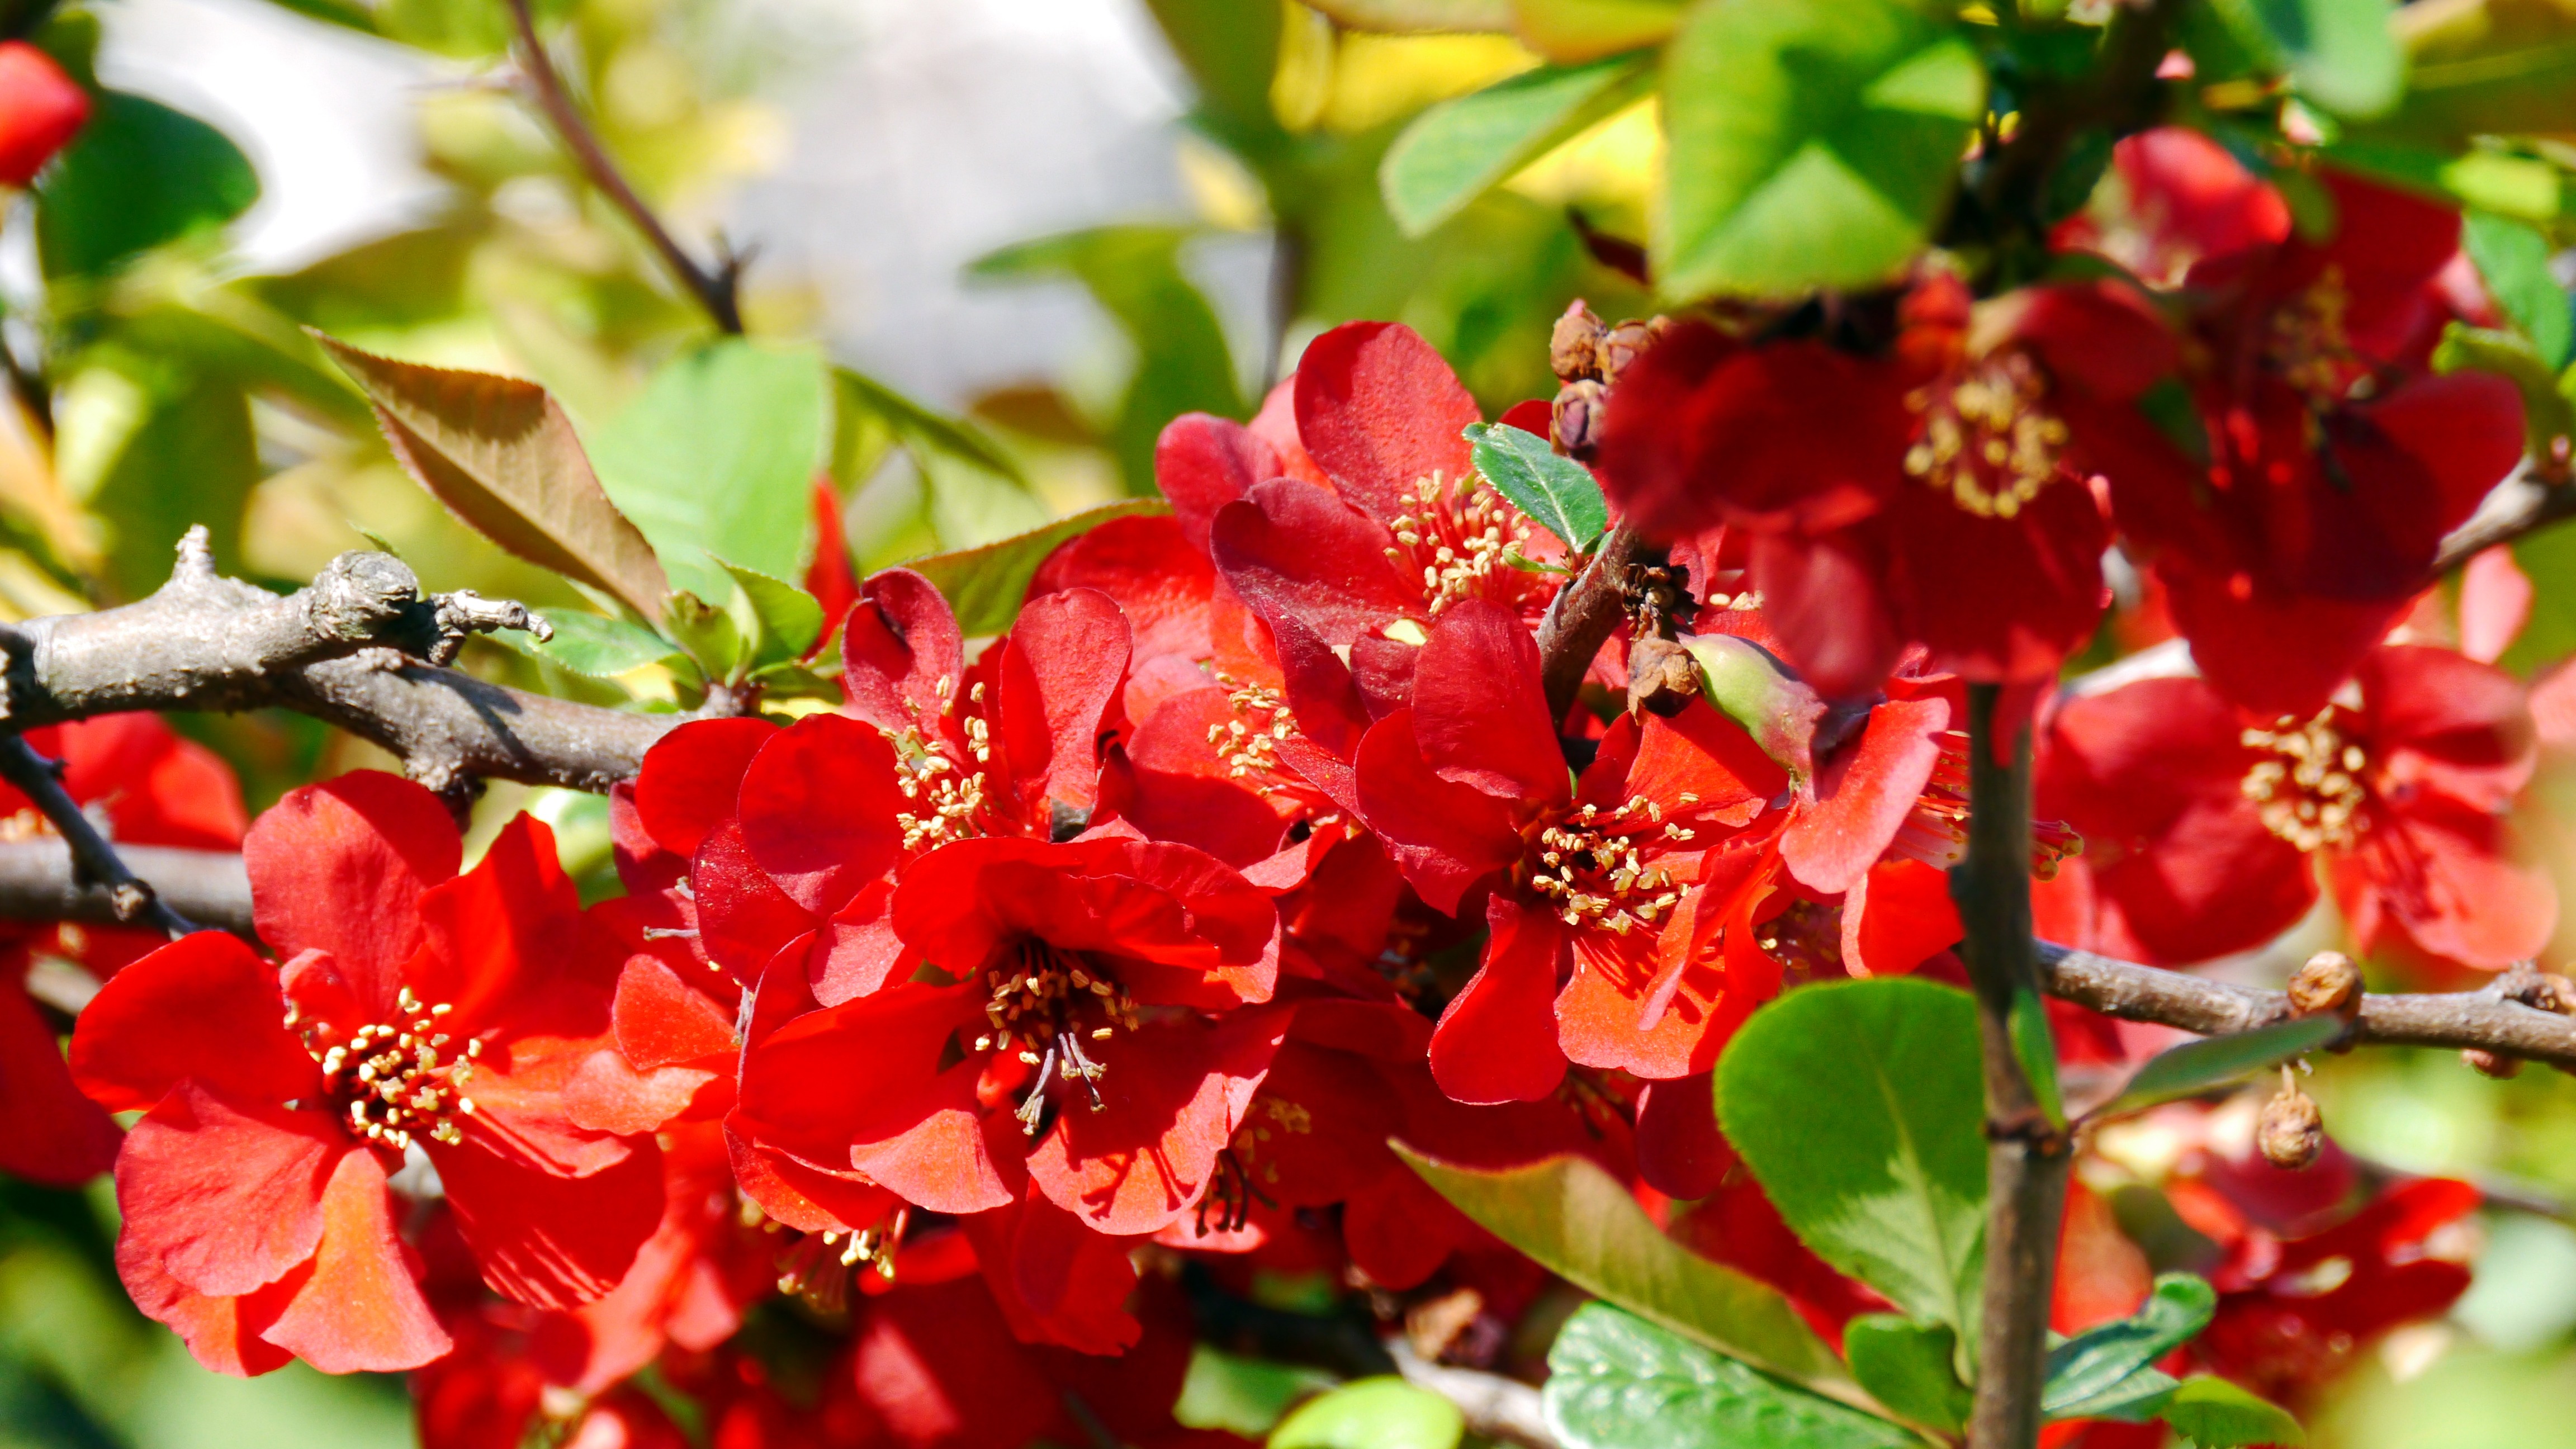
nature, blossom, plant, leaf, flower, petal, spring, red, produce, autumn, botany, flora, red flower, shrub, macro photography, flowering plant, land plant